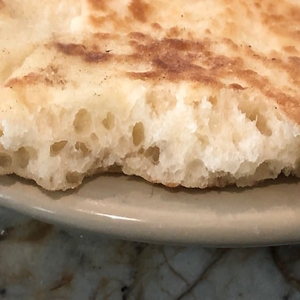
Dish: naan